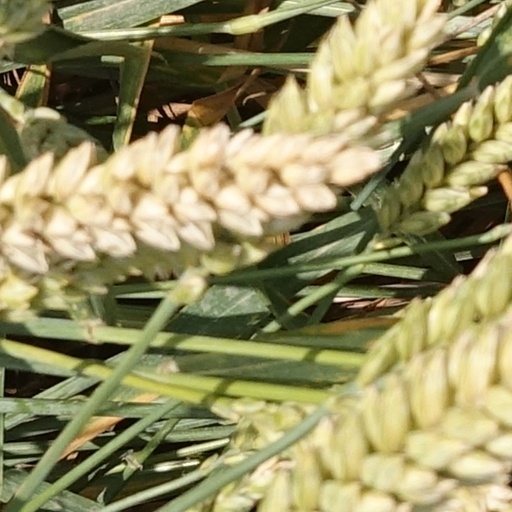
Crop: wheat